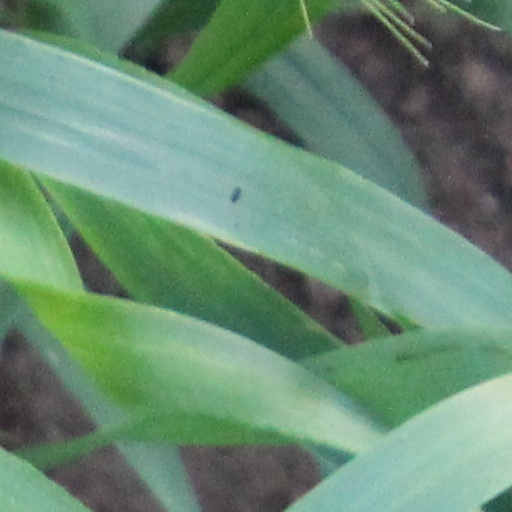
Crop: wheat